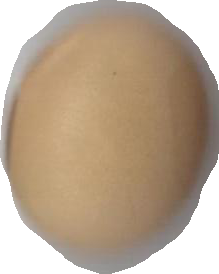
Variety: Anjasmoro